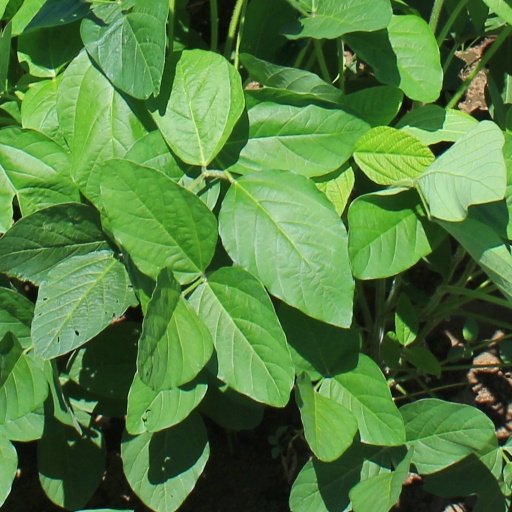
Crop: soybean